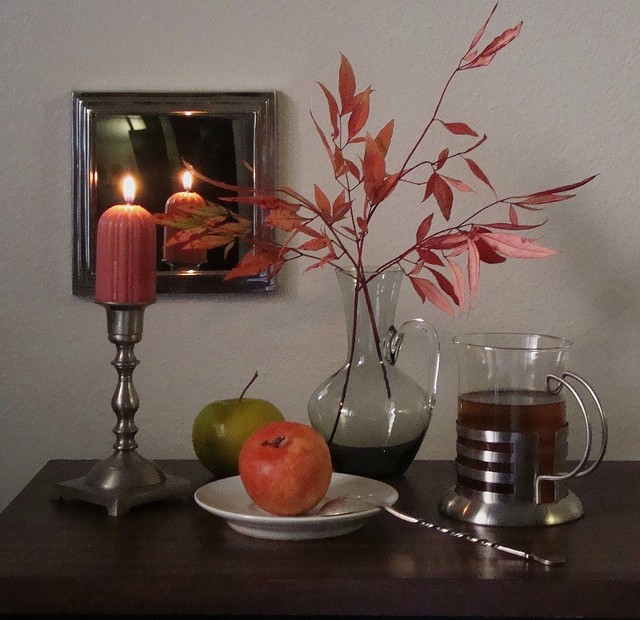
user: Given an image and a question. Answer the question in a short answer. Question: What kind of beverage is in the french press? Short Answer:
assistant: tea